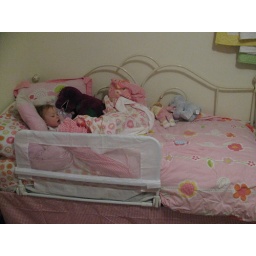
Ashlyn in her big girl bed